Ayako Sato

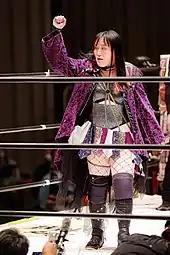
Sato in April 2023

During her freelancing work, Sato made appearances for various promotions from the Japanese independent scene. She has had a five-year tenure with NEO Japan Ladies Pro-Wrestling between 2005 and 2010. Her most notable competition took place at "NEO Flare Up 2006" on September 17, where she teamed up with Kyoko Inoue and unsuccessfully challenged Amazing Kong and Kyoko Kimura for the NEO Tag Team Championship. She competed in one of Ice Ribbon's earliest events, the "Ice Ribbon The Fifth Ice Ribbon Part 3" on September 9, 2006, where she teamed up with Misae Genki to defeat Aoi Kizuki and Ray. Sato competed at "Devil Masami's Retirement Show", an independent event which took place on December 30, 2008, where she teamed up with Hanako Kobayashi to defeat Ray and Misaki Ohata.